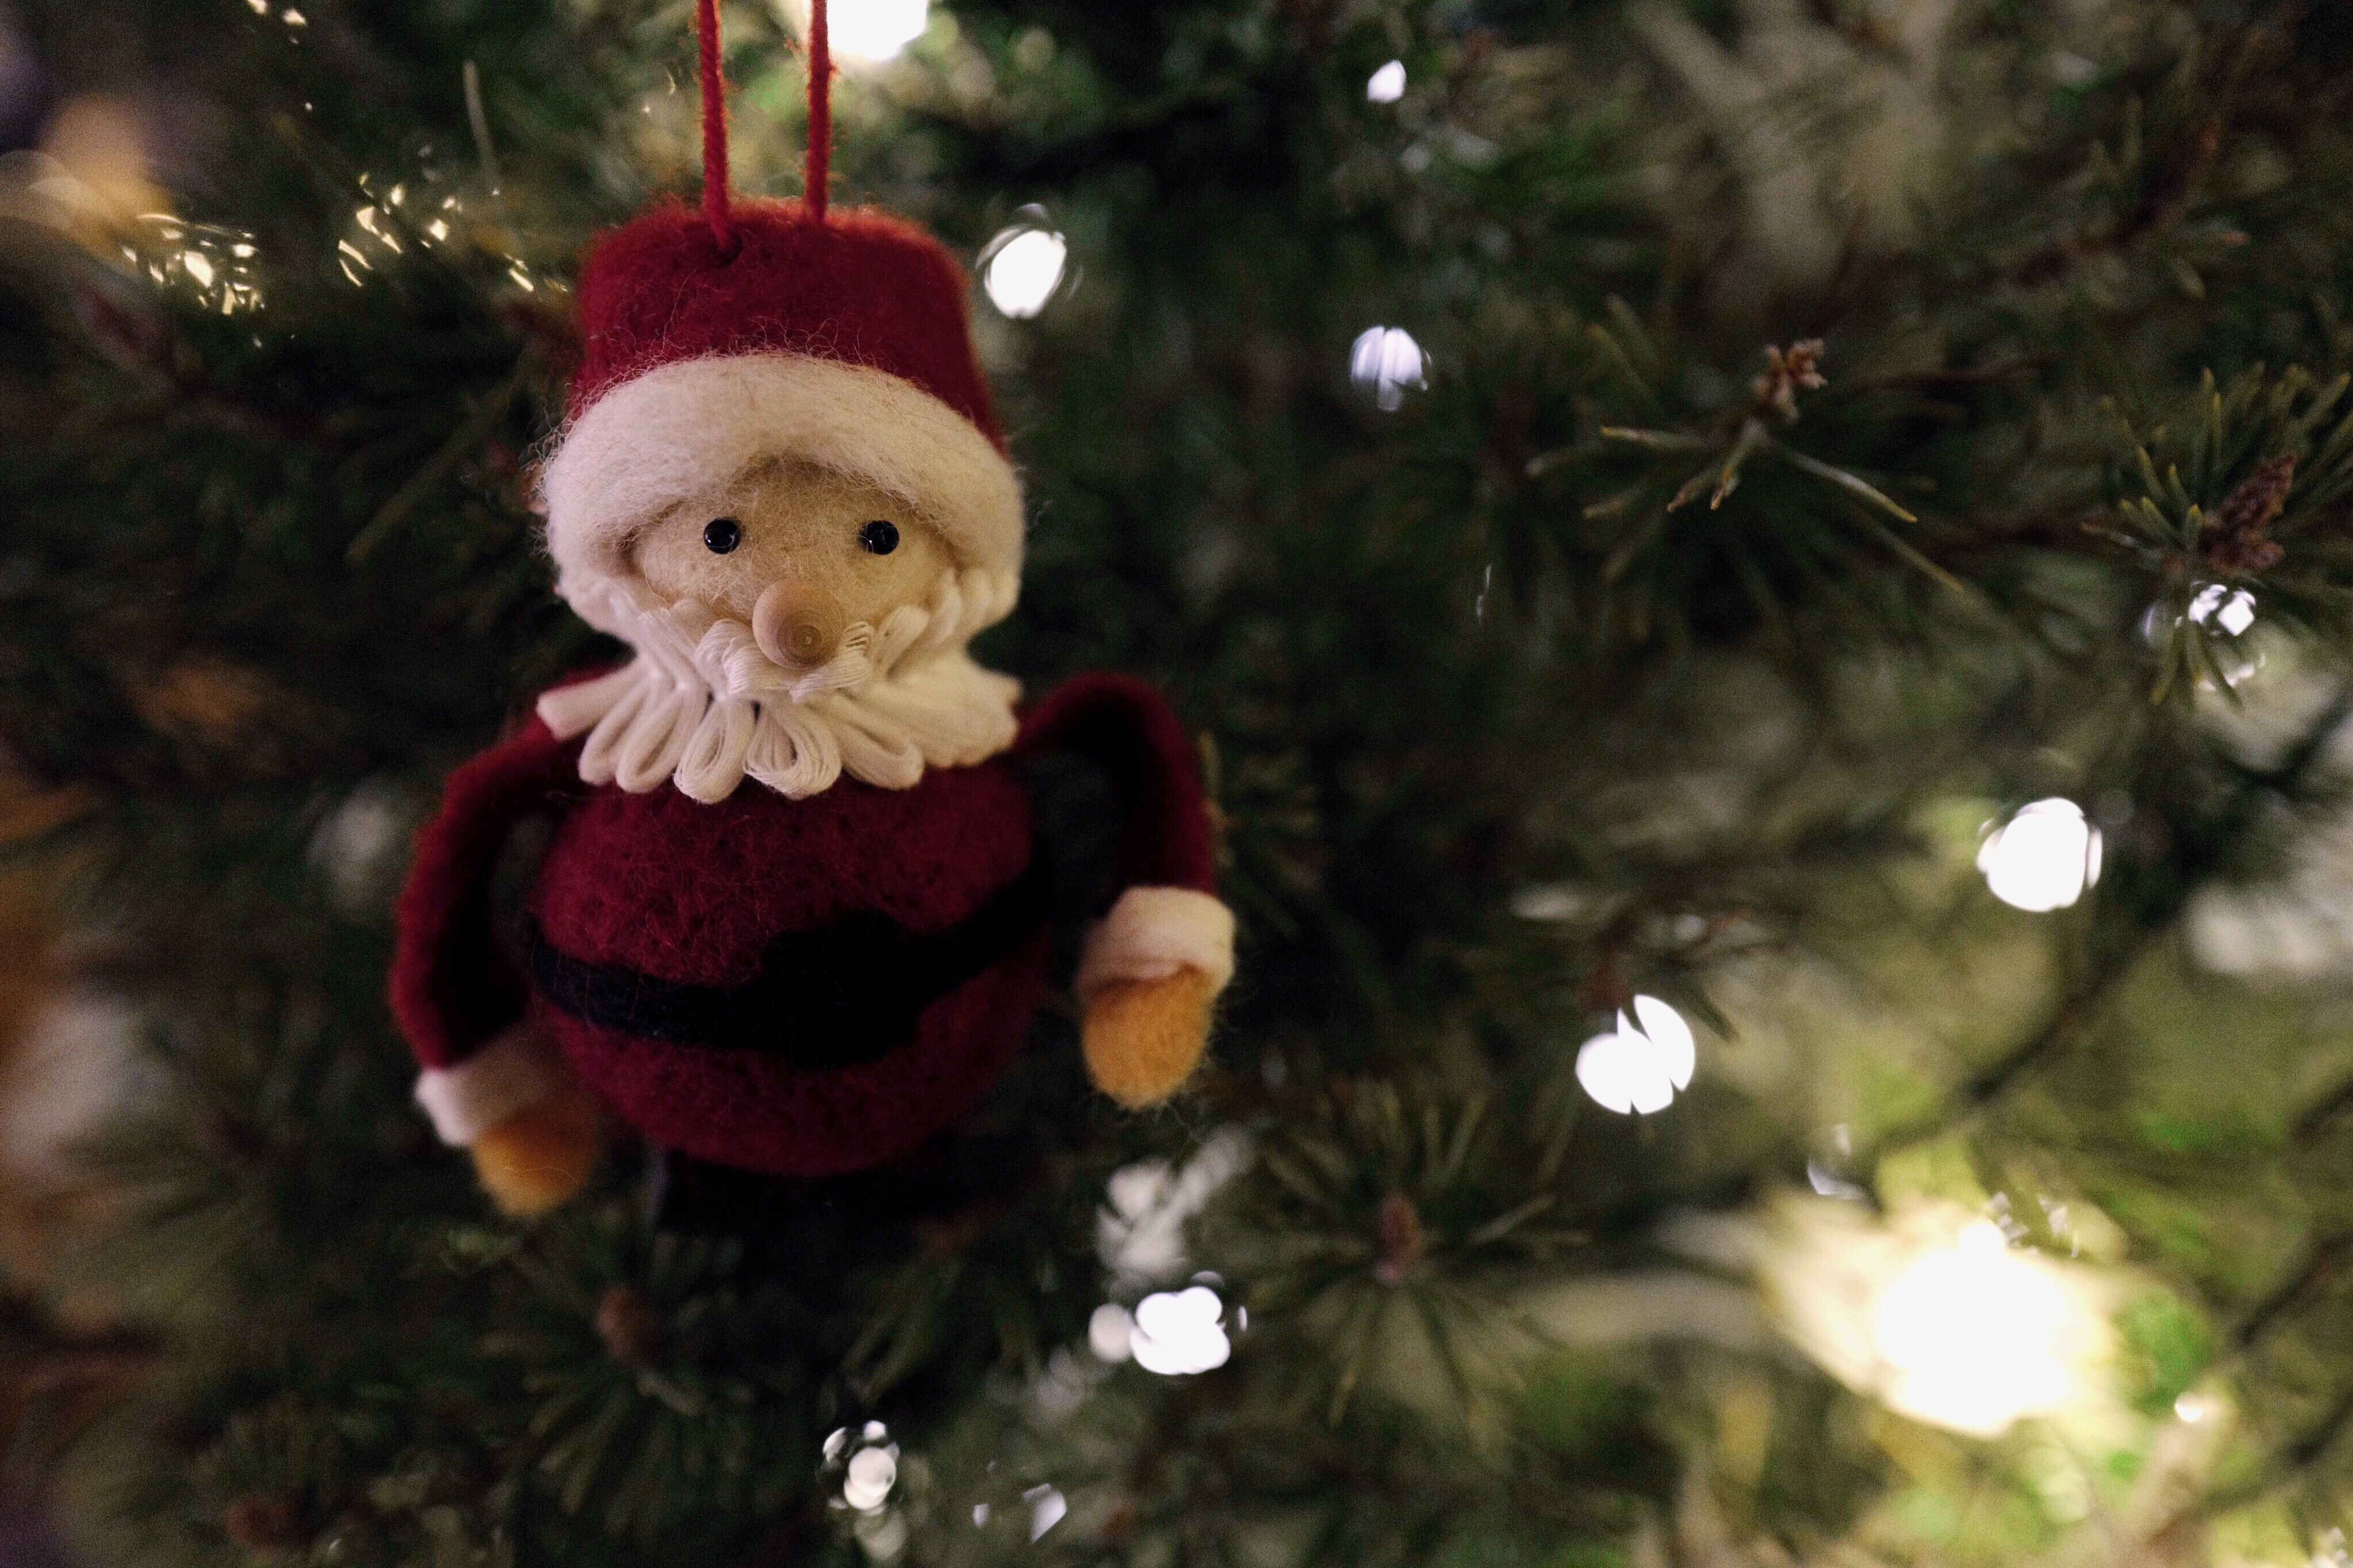
tree, branch, holiday, christmas, decor, christmas tree, christmas decoration, woody plant